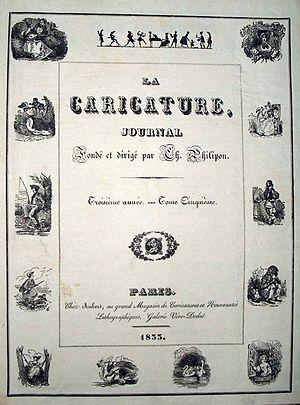
La Caricature est un hebdomadaire satirique illustré français lancé à Paris le 4 novembre 1830 sous le titre La Caricature morale, religieuse, littéraire et scénique.